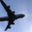
Label: airplane